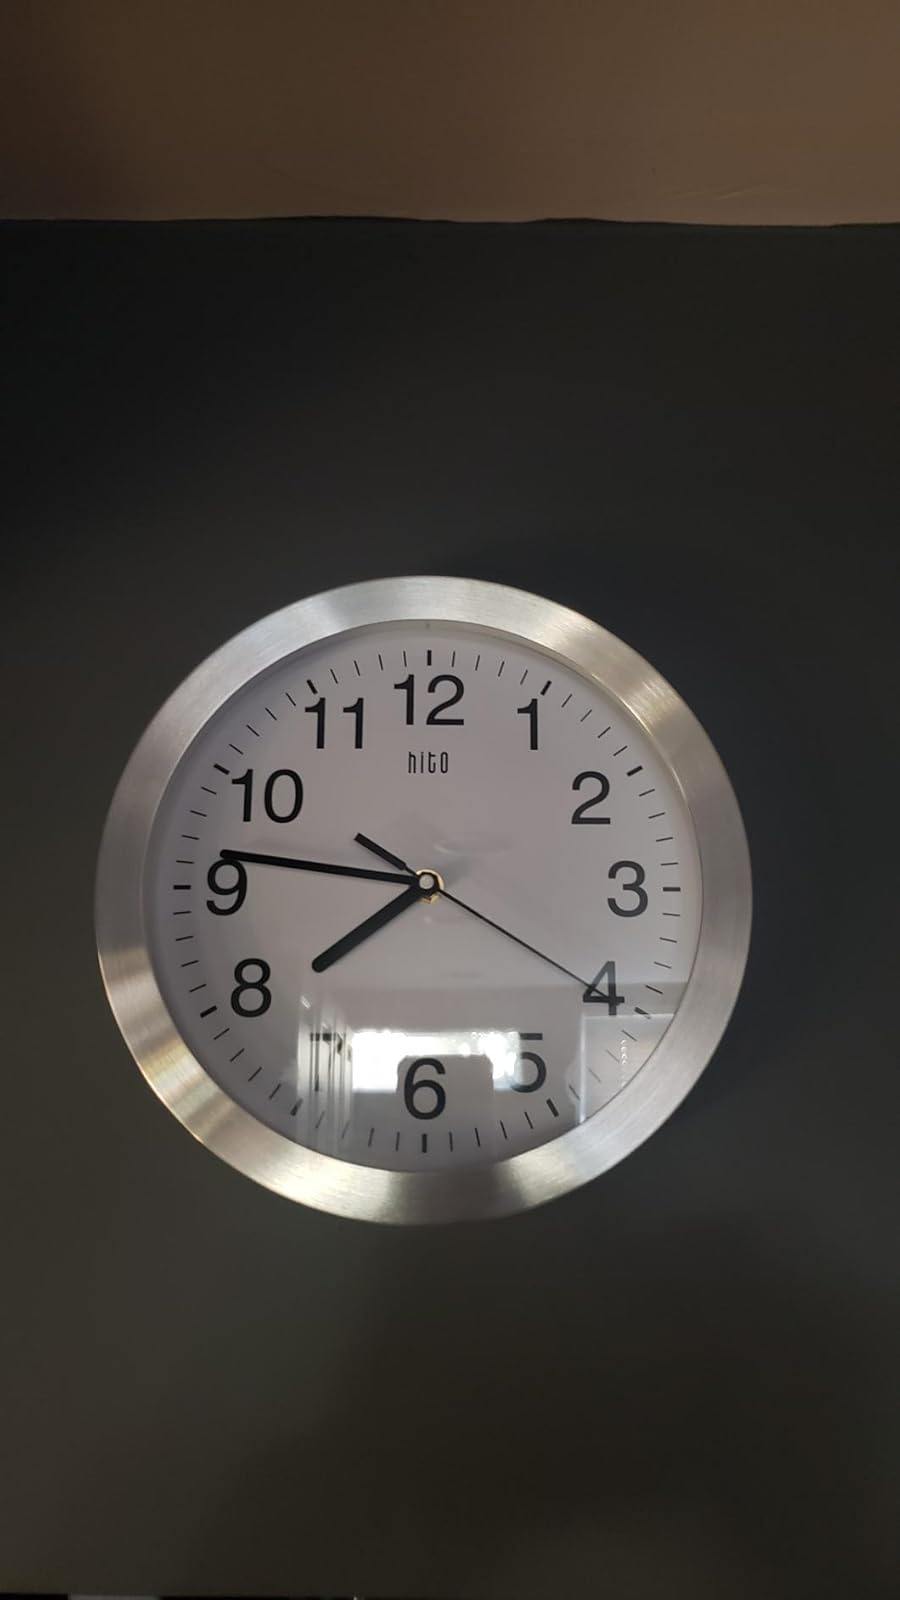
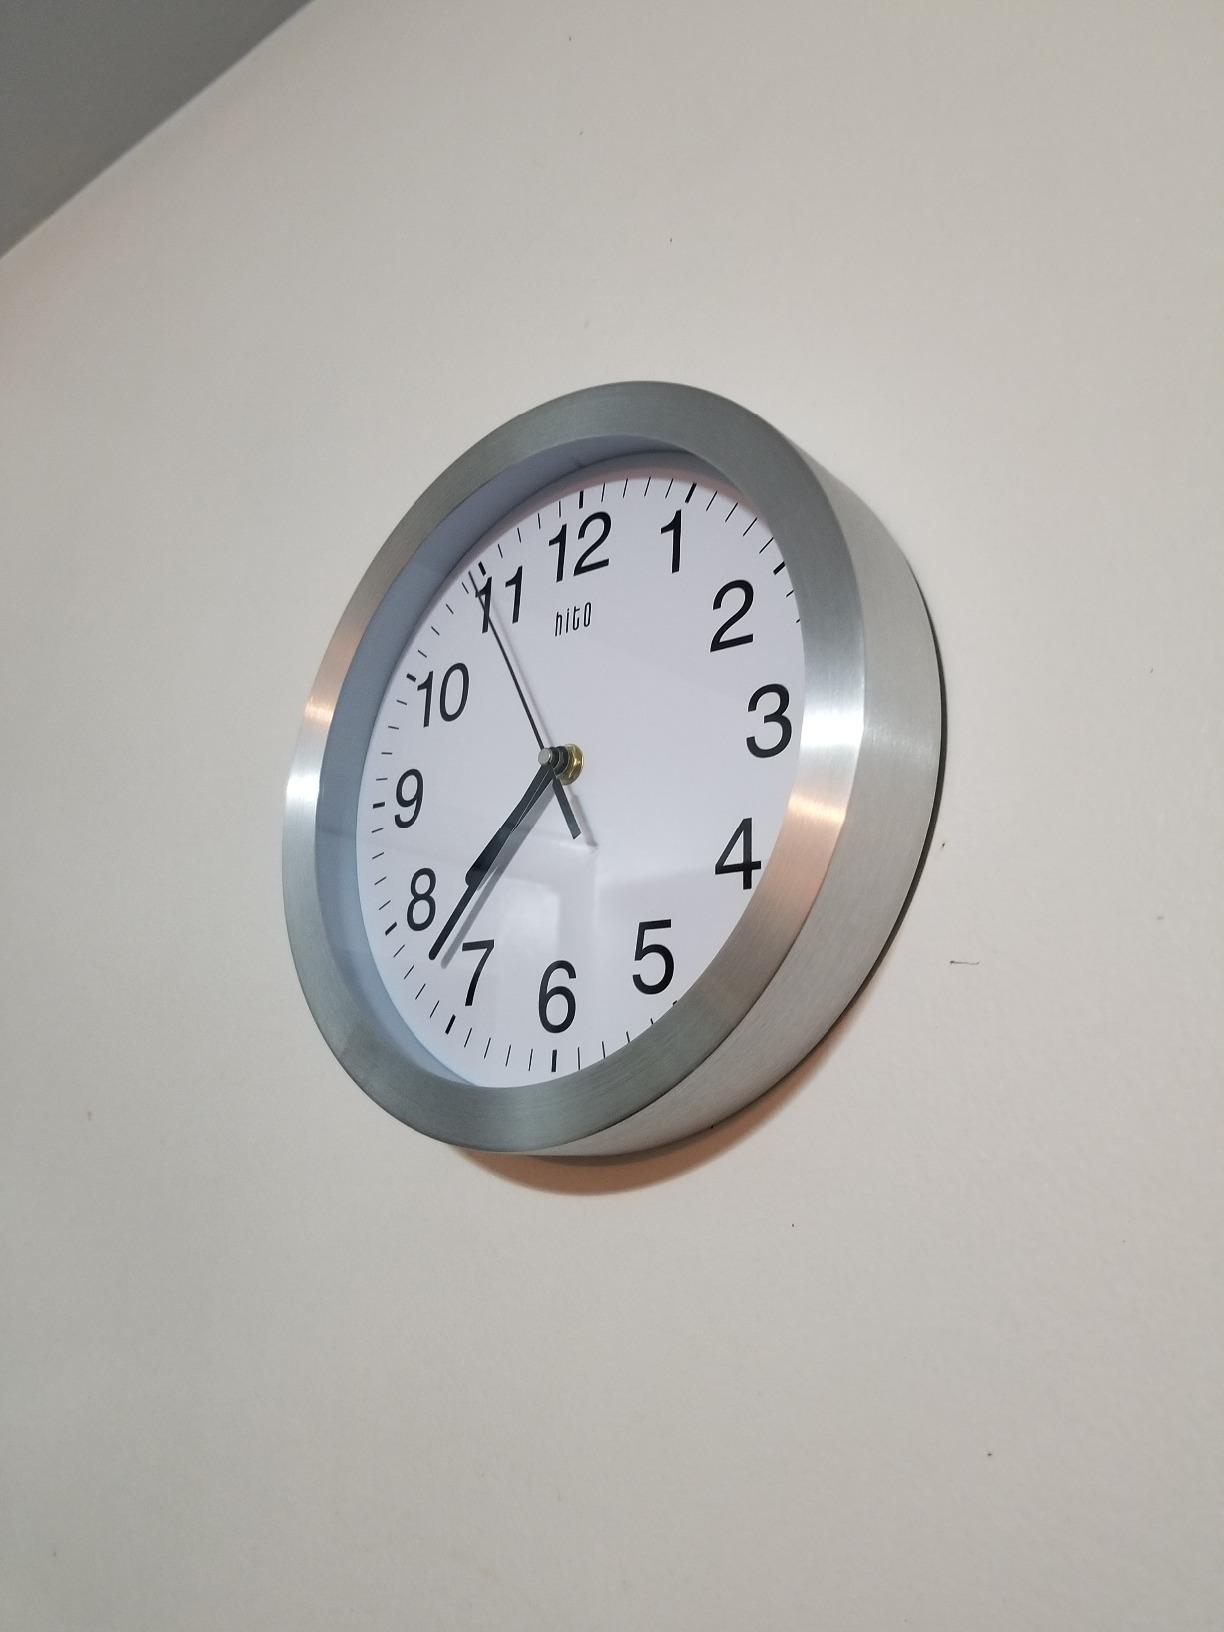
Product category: clock
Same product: yes